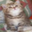
Label: cat